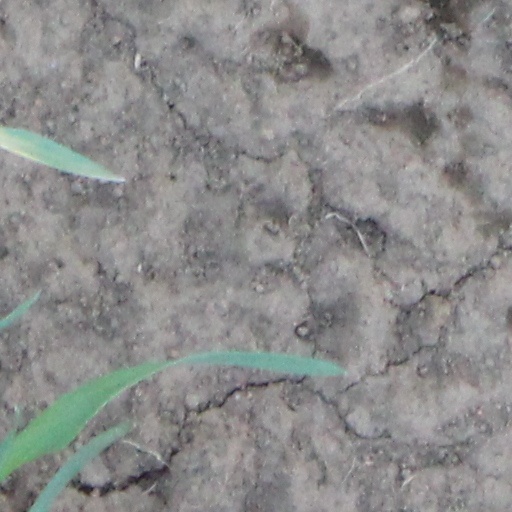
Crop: wheat